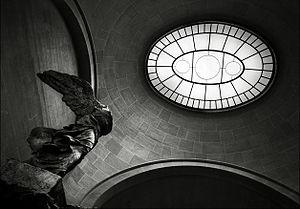
La Victoire de Samothrace. Marbre de Paros, vers 190 av. J.-C.